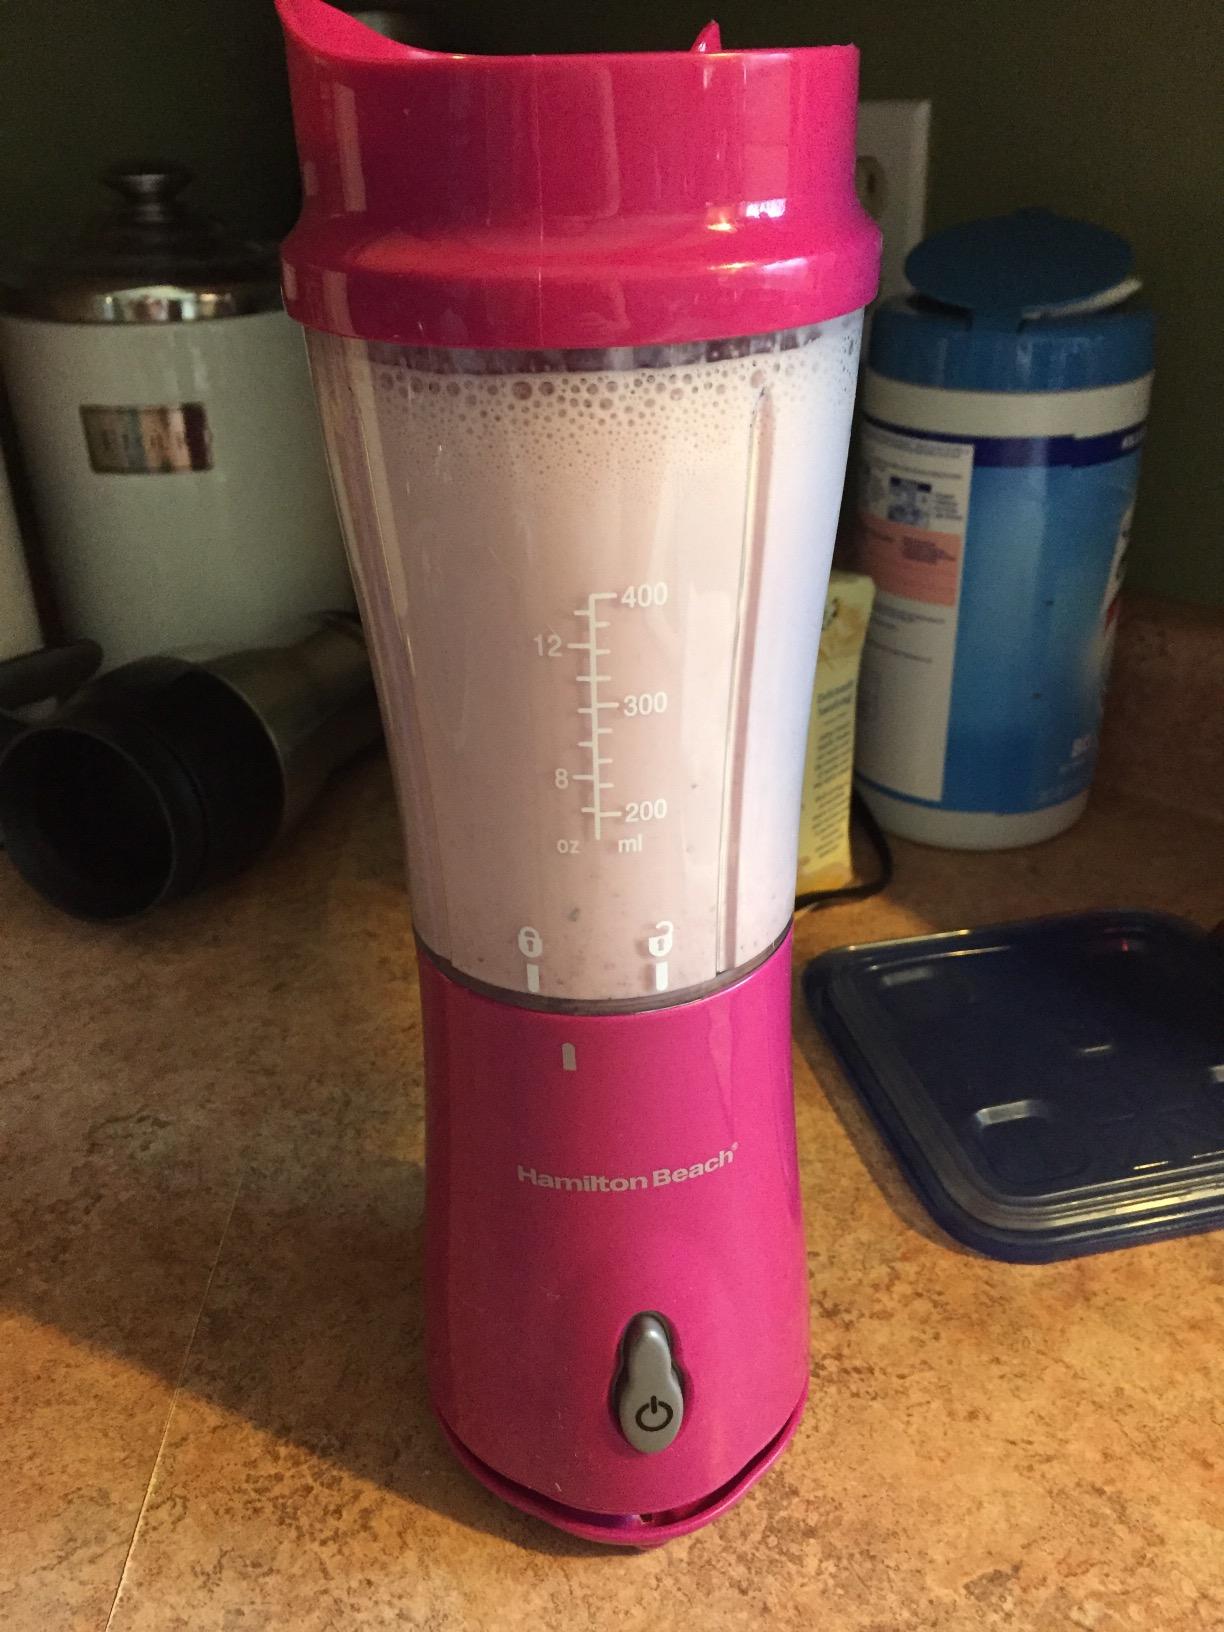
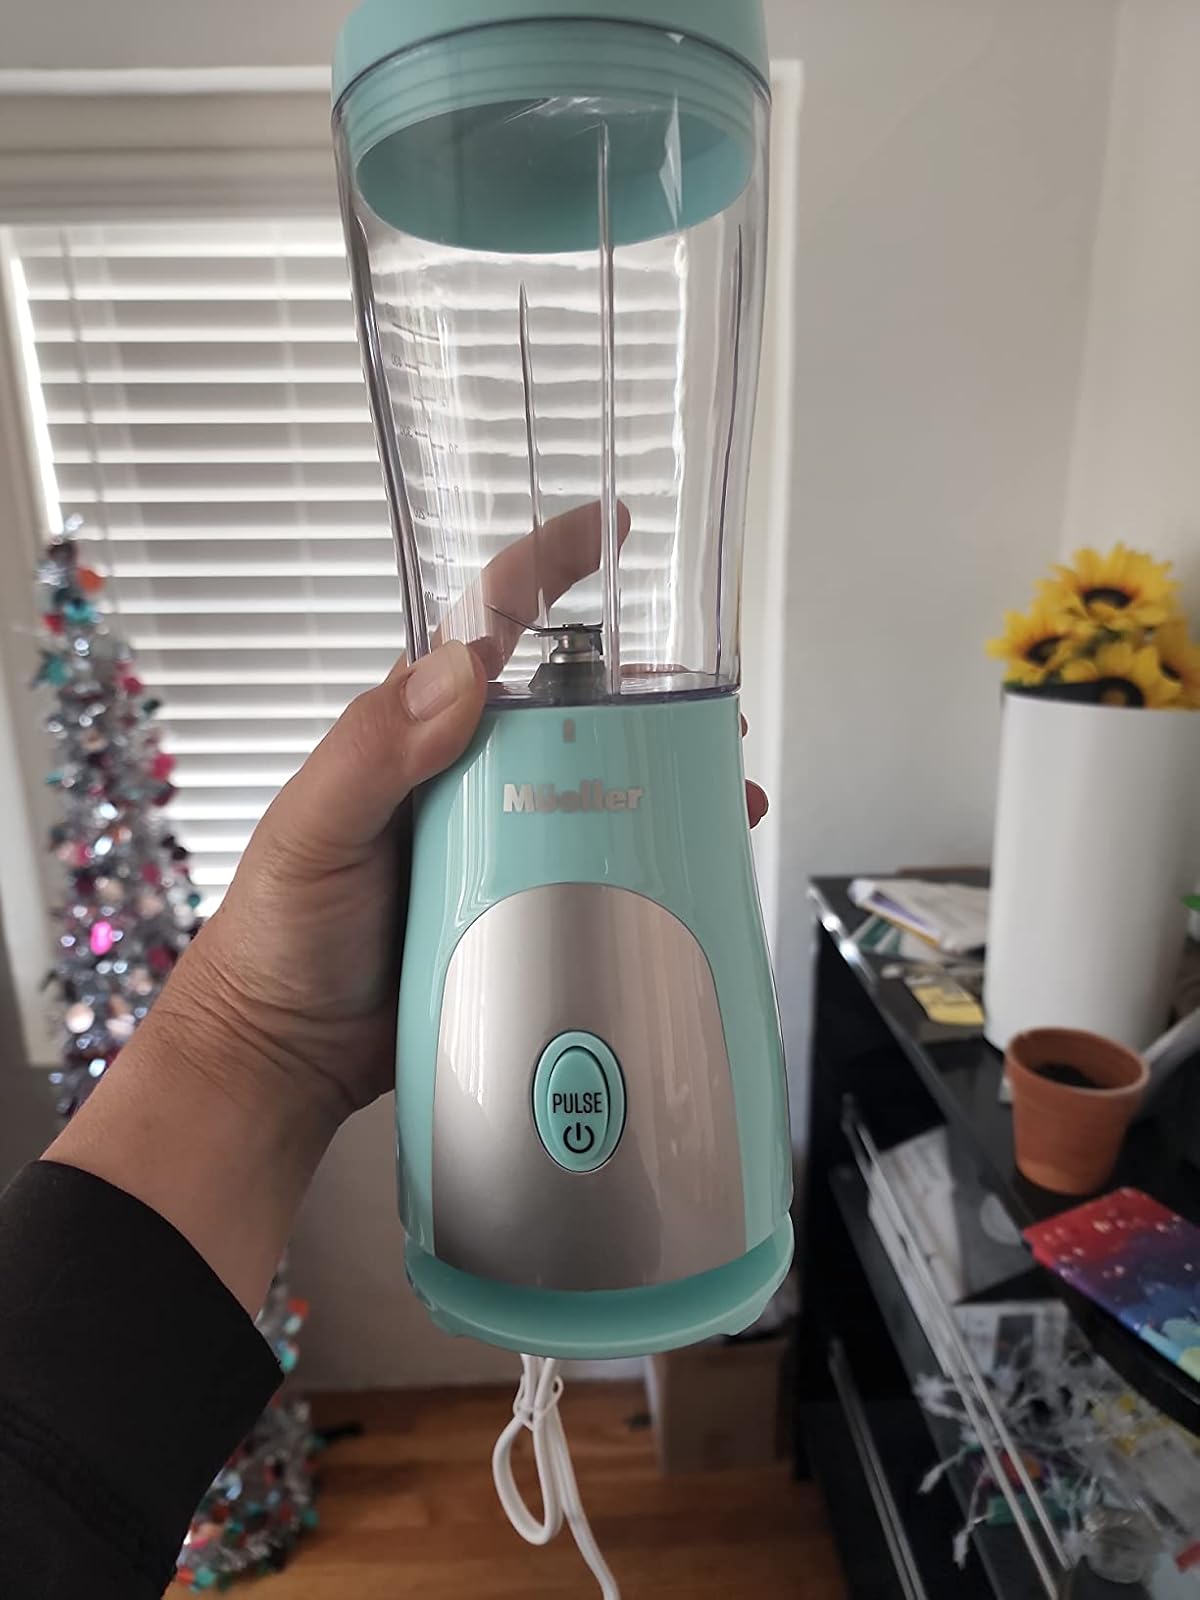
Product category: items_blender
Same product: no